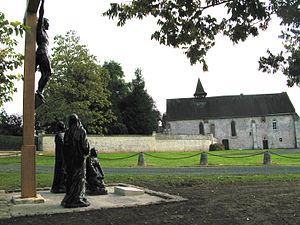
Le département de l'Aisne, qui fait partie de la région Hauts-de-France dont la capitale régionale est Lille, est subdivisé en cinq arrondissements administratifs, lesquels sont découpés en 21 cantons, encadrant 800 communes.
Clermont-les-Fermes est une commune française située dans le département de l'Aisne, en région Hauts-de-France.